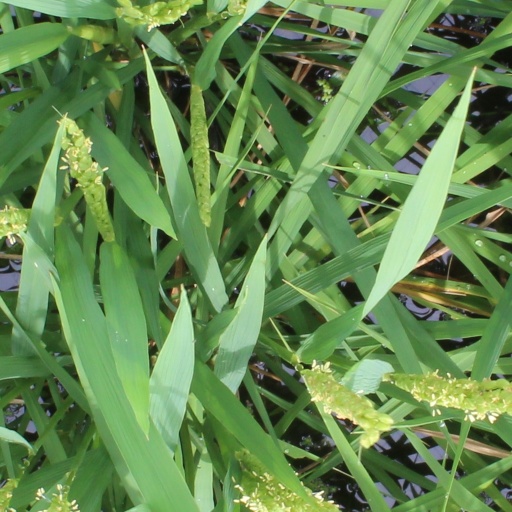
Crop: rice